South Korea and the International Monetary Fund

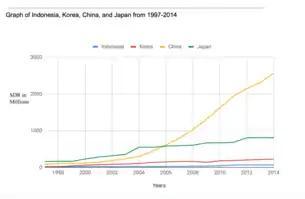
Data is from the OECD on Countries' Government Reserves. Showing how countries have saved up more reserves since 1997.

South Korea has not borrowed from the IMF since the 1997 crisis. According to the Organization for Economic Co-operation and Development (OECD), South Korea's reserves have increased from 21.556 billion SDR in 1997 to 247.759 billion SDR in 2014. As of 2022, the nation's foreign reserves were around $420 billion.